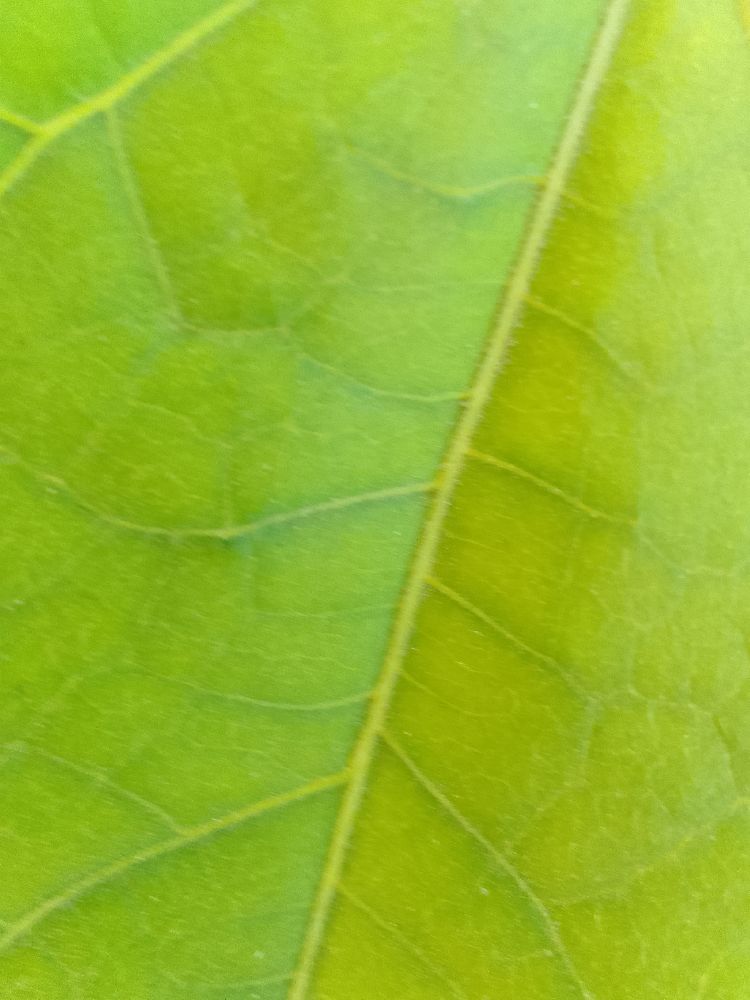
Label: healthy